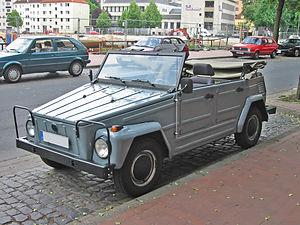
La Volkswagen 181 est une automobile produite par le constructeur Volkswagen entre 1968 et 1983. Il s'agit en fait d'un dérivé utilitaire de la célèbre Volkswagen Coccinelle conçu à la demande de l'armée qui désirait un véhicule léger, robuste, fiable et économique. Son design est inspiré de celui du Kübelwagen, la jeep allemande de la Seconde Guerre mondiale.